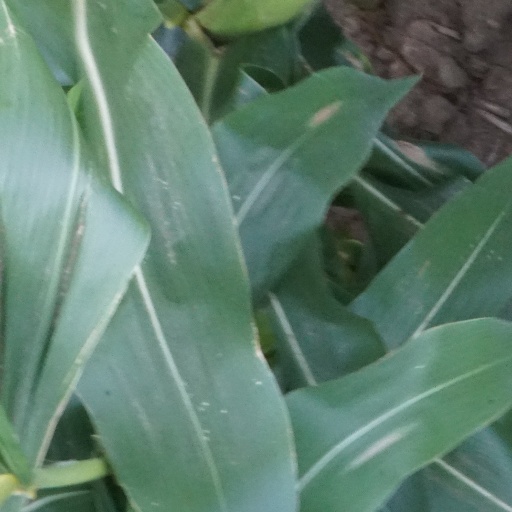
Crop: maize; corn